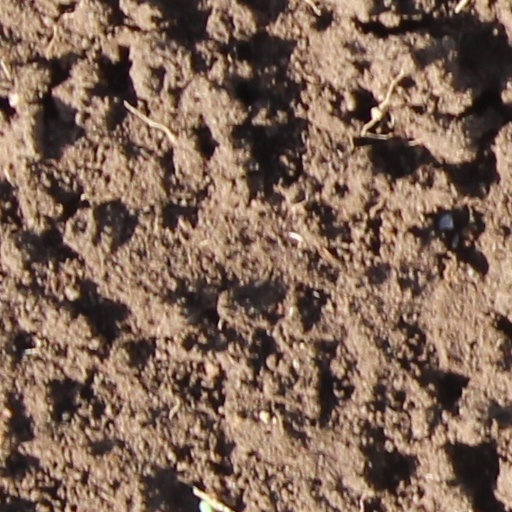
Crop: wheat